Guadalupe Victoria

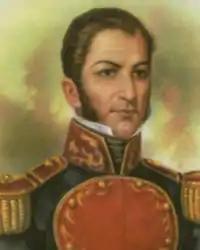
Oil of Nicolás Bravo

During his term, Guadalupe Victoria faced several attempted coups d'état against his government. Seven months after starting his administration, the first attempt was discovered. Another was discovered in late 1827.